Arthur's Knights II: The Secret of Merlin

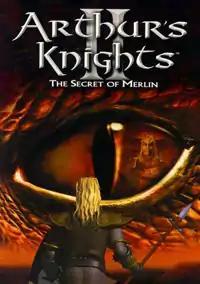
Cover art of "Arthur's Knights II"

Arthur's Knights II: The Secret of Merlin is a 2001 adventure video game, developed by Cryo Interactive and published by Wanadoo Edition. "Arthur's Knights II: The Secret of Merlin" follows 2000's "". The player takes the role of a knight of King Arthur.